Bobby Troup

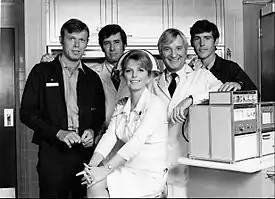
Cast of TV's Emergency! (1973), L-R: Kevin Tighe, Robert Fuller, Julie London, Bobby Troup and Randolph Mantooth

While he relied on songwriting royalties, Troup worked as an actor, appearing in "Bop Girl Goes Calypso" (1957), "The High Cost of Loving" (1958), "The Five Pennies" (1959), and playing musician Tommy Dorsey in the film "The Gene Krupa Story" (1959). He appeared as himself in the short-lived NBC television series "Acapulco". He made three guest appearances on "Perry Mason", and on two appearances, "The Case of the Jaded Joker" in 1959 and "The Case of the Missing Melody" in 1961, he showed his musical talents. In 1960 he appeared with his wife Julie London in an episode of "Rawhide", "Incident at Royo Canyon". In 1969 and 1970, he appeared as "Bobby" in two episodes of "Mannix", where he was a lounge piano player who helped Mannix unravel cases. Troup tried his luck at bowling on two episodes of "Celebrity Bowling" (1973-1975). He again appeared as a piano player in a cameo on "The Hardy Boys/Nancy Drew Mysteries" in 1978.